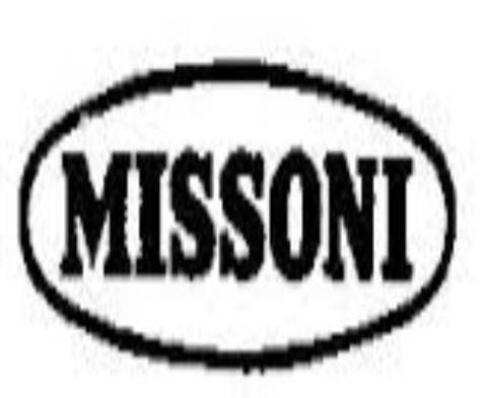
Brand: missoni
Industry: Clothes